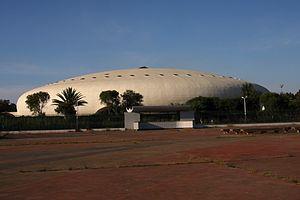
Salle omnisport «
La Coupole est une salle polyvalente et modulable située à Chéraga, dans la banlieue ouest d'Alger en Algérie. La capacité de cette salle est de 5 500 spectateurs en configuration sportive et de 15 000 spectateurs pour les concerts. L'œuvre est réalisée en 1975 par des un groupe d'architectes Algériens du bureau d'études ECOTEC c'est le magazine jeune Afrique qui a diffusé cette fausse information le Directeur des études a désinformer que Oscar Niemeyer n'aucune relation avec les études du complexe et la réalisation est signée Algérienne études et réalisation.
Oscar Ribeiro de Almeida de Niemeyer Soares est un architecte et un designer brésilien.